Houston Astros

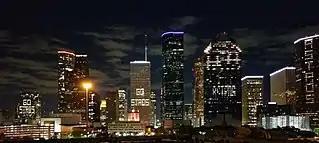

In 2014, "Sports Illustrated" predicted the Astros would win the 2017 World Series through their strategic rebuilding process. As of June 9, 2017, the Astros were 41–16, which gave them a 13.5-game lead over the rest of their division and comfortable possession of the best record in the entire league. This was the best start in the Astros' 55-year history. The Astros entered the All-Star Break with an American League-best 60–29 record, a 16-game lead in the division, and one game shy of the best record in MLB, which had just barely slipped to the Dodgers right before the All-Star Break.